Economic history of pre-unitarian Italy

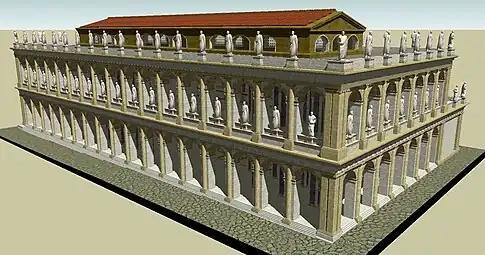
Digital reconstruction of the Basilica Julia in Rome. Civil basilicas, built near the forum in Roman cities, were seats of courts and other public institutions. Today a detailed understanding of the Roman economy is not available because sources on economic factors of the time are limited. However, it is commonly accepted that the body of Roman laws and public institutions produced an important and relatively homogeneous environment that fostered the economic life of the empire.

In Roman times, the Italian peninsula had a higher population density and economic prosperity than the rest of Europe and the Mediterranean basin, especially during the 1st and 2nd centuries. Beginning in the 3rd century CE, the Roman Empire began to decline, and so did the Italian territory and its cities.